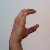
The image shows a hand gesture representing the letter 'C' in Indian Sign Language.